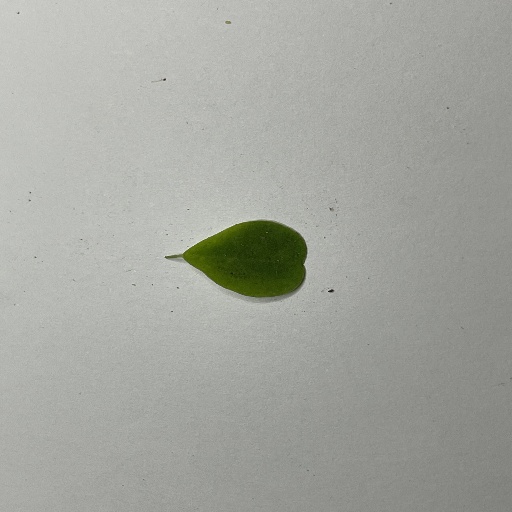
Species: Sojina
Leaf condition: Bacterial Spot